USF Health Byrd Alzheimer's Institute

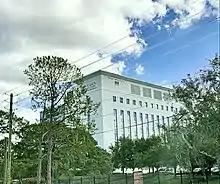
Exterior view

The USF Health Byrd Alzheimer's Institute is an Alzheimer's disease research center based in Tampa, Florida. The center was founded on July 1, 2002 as an independent, state-funded facility on the vision of former Florida Speaker of the House Johnnie Byrd, whose father suffered from the disease. Today, the Institute is a multi-disciplinary center at the University of South Florida and the world’s largest freestanding diagnostic facility providing comprehensive memory care services in one location.